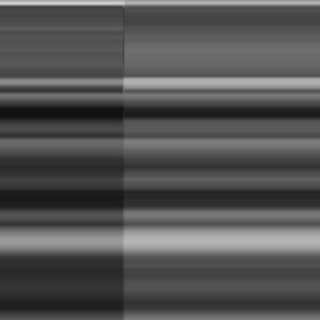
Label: sugarcane_bacterial_blight